Scapino (play)

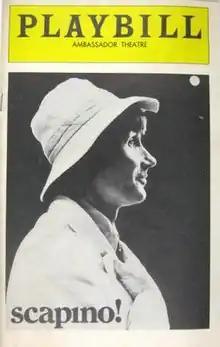
"Playbill" advertising Jim Dale in "Scapino" at the Ambassador Theatre in New York (November 1975)

Scapino, also written Scapino!, is a 1974 play adapted by Jim Dale and Frank Dunlop from "Les Fourberies de Scapin" by Molière opened at the Brooklyn Academy of Music in New York. A production by the Young Vic, it starred Jim Dale, Denise Coffey and Ian Trigger and was directed by Frank Dunlop. The production later moved to the Ambassador Theatre in New York.